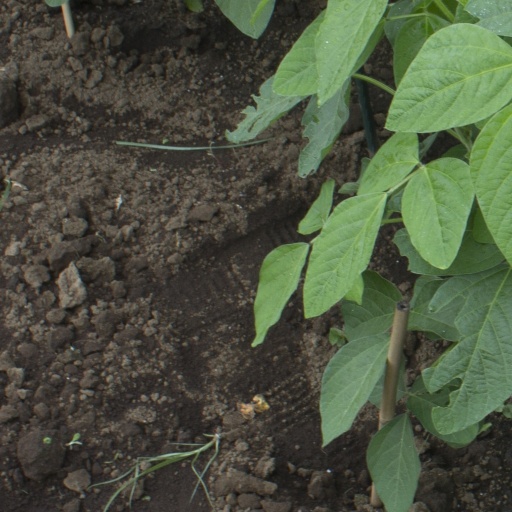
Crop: soybean